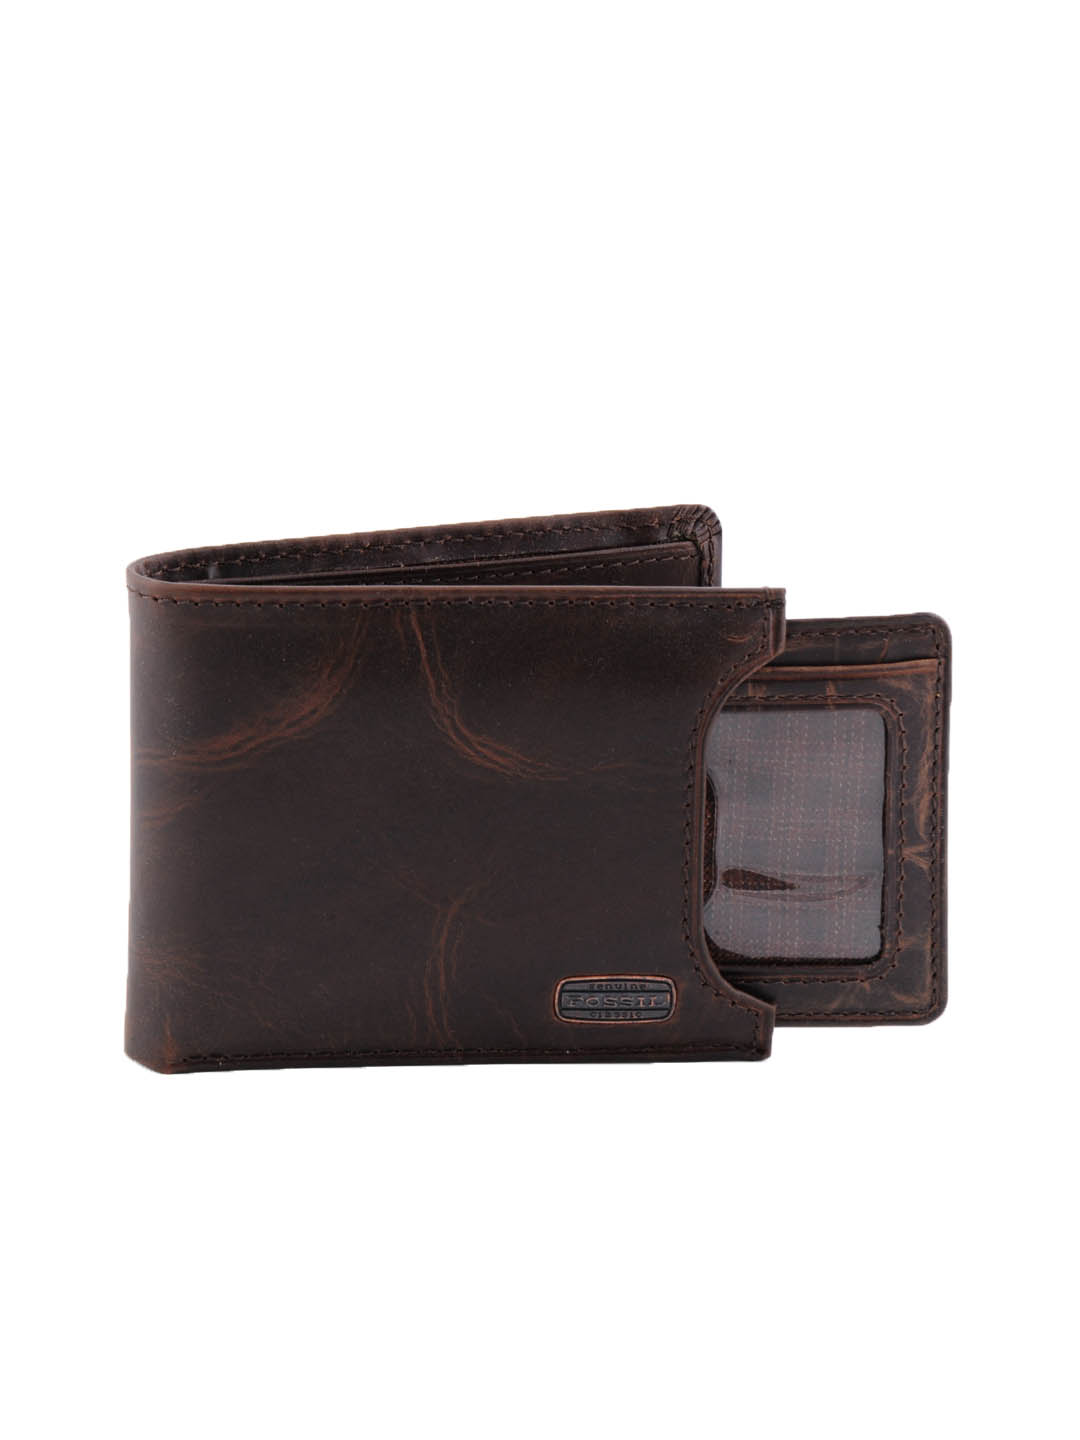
Fossil Men Flyby Brown Wallet
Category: Accessories / Wallets / Wallets
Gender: Men
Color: Brown
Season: Winter 2016
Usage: Casual